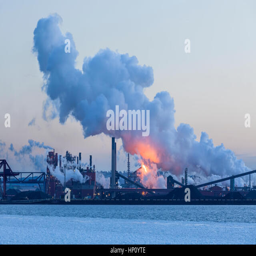
a portion of the plant creating large plumes of smoke